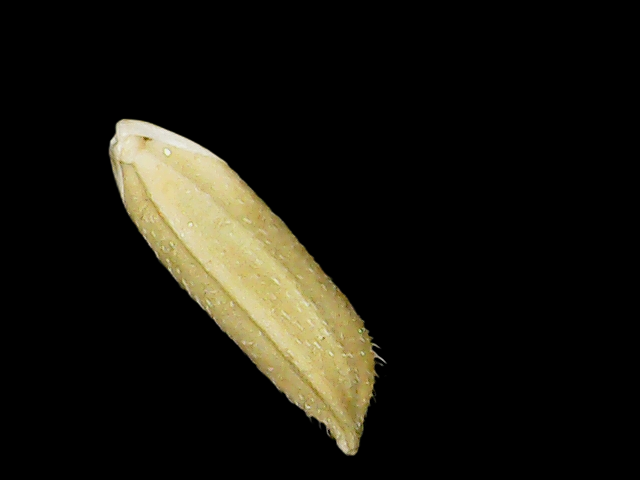
Rice variety: Binadhan20